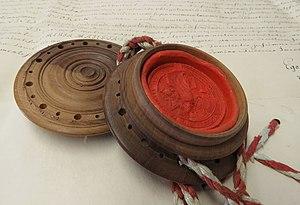
Sceau provenant du fonds Imer
Les Archives cantonales jurassiennes sont le service d’archives de la République et Canton du Jura. En raison de l’entrée en souveraineté du canton du Jura en 1979, il s’agit du plus jeune service d’archives cantonales de Suisse. Section de l’Office de la culture, les ArCJ sont basées à Porrentruy, en Ajoie.